Phoenix Air Defense Sector

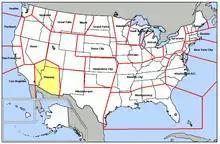
Map of Phoenix ADS

The Phoenix Air Defense Sector (PhADS) is an inactive United States Air Force organization. Its last assignment was with the Air Defense Command 28th Air Division, being stationed at Luke Air Force Base, Arizona. It was inactivated on 1 April 1966